Lio (singer)

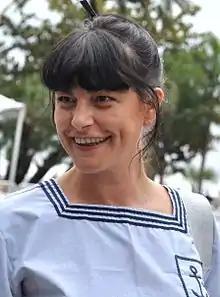
Lio in 2009

In 1979, together with songwriter Jay Alanski, she and Duvall began working with Marc Moulin and Dan Lacksman from the electro-trio Telex. Her first two singles were "Le Banana Split", which sold over 1 million copies, and "Amoureux solitaires", a song originally by punk rock band Stinky Toys. Both songs rose to the top of many pop charts in France, and Moulin and Lacksman also produced her self-titled first album. In 1982 the American music duo Ron and Russell Mael, of Sparks, worked with her on the album "Suite sixtine", on which some of her previous songs were translated into English. "Suite sixtine" was compiled and art directed by Ralph Alfonso for Attic Records Canada, where it was originally released. Her second album, "Amour toujours", was produced by Alain Chamfort and released in 1983. The same year, she first appeared on the screen in Chantal Akerman's film "Golden Eighties", a lighthearted, humorous French pop musical about the people who work together in a Parisian shopping center. Lio plays a carefree hairdresser in the movie.. In 1984, she was featured in a TV special with France Gall called “Formule 1”, where she sang "Be My Baby" with Gall.